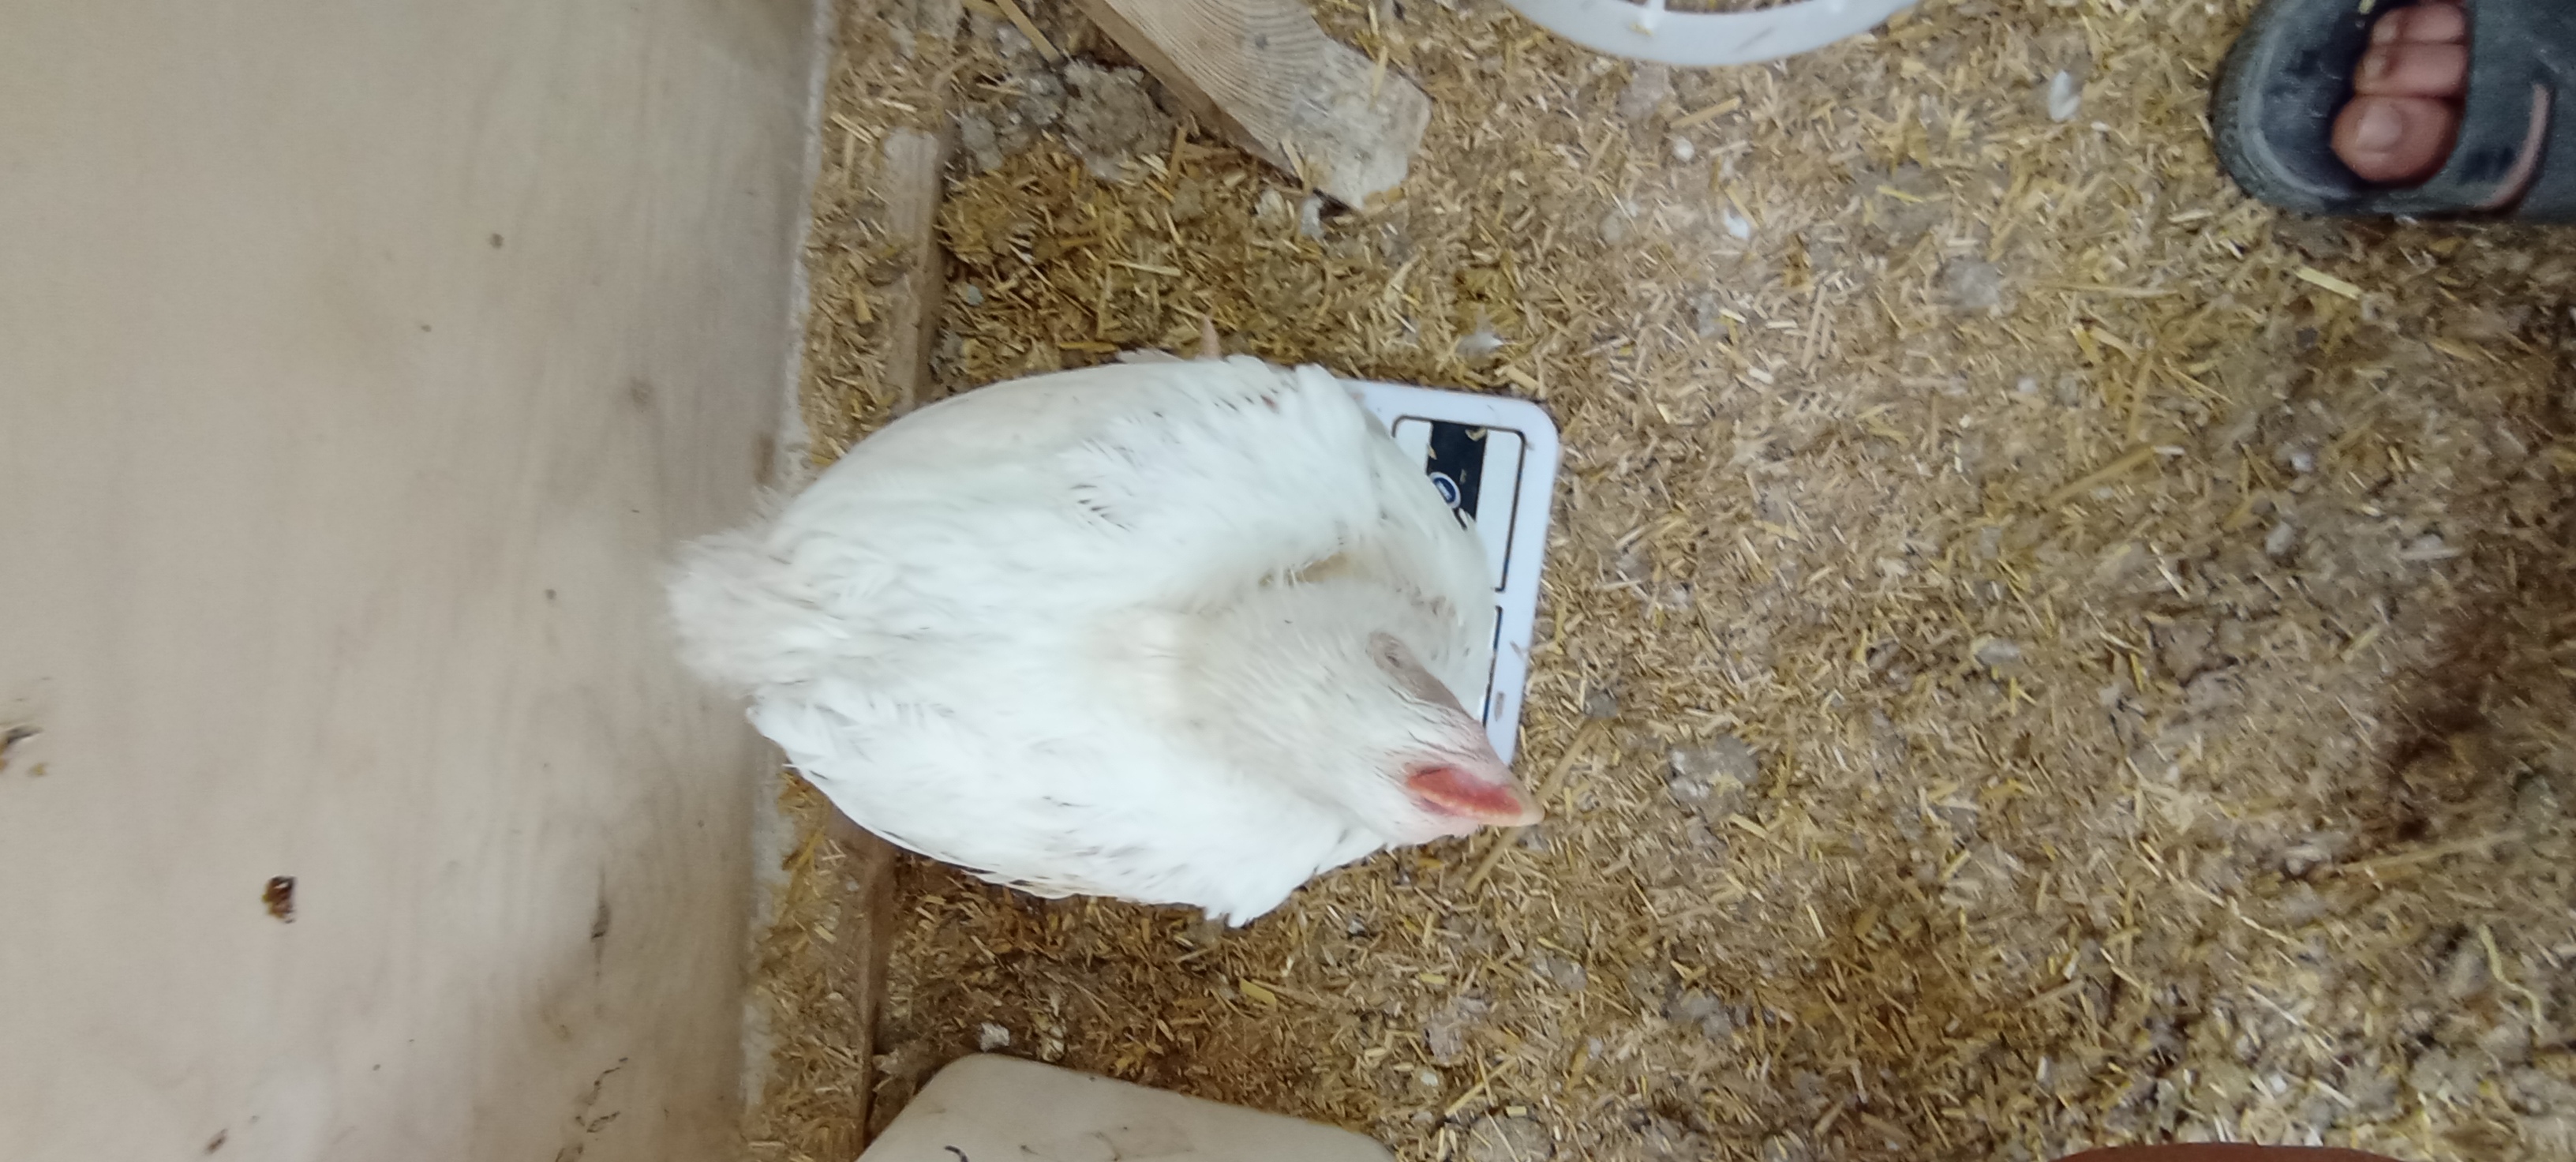
Weight: 1689 g